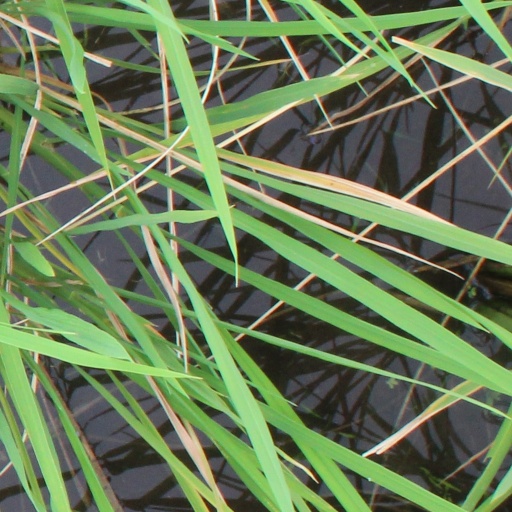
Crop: rice